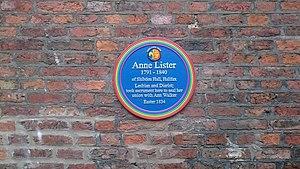
Ann Walker était une propriétaire terrienne britannique du Yorkshire de l'Ouest. Elle et sa compagne Anne Lister ont été les premières femmes connues à célébrer un mariage de même sexe, sans reconnaissance légale, à l'église Holy Trinity de York en 1834.
Anne Lister, née le 3 avril 1791 à Halifax et morte dans le Caucase le 22 septembre 1840, est connue au Royaume-Uni et en France pour des raisons totalement différentes : dans son pays, pour sa personnalité, son journal et sa réputation de première lesbienne moderne ; en France et dans les Pyrénées, pour avoir réalisé la première ascension officielle du Vignemale. Son prénom est généralement orthographié Ann en France, mais bien Anne en Grande-Bretagne.